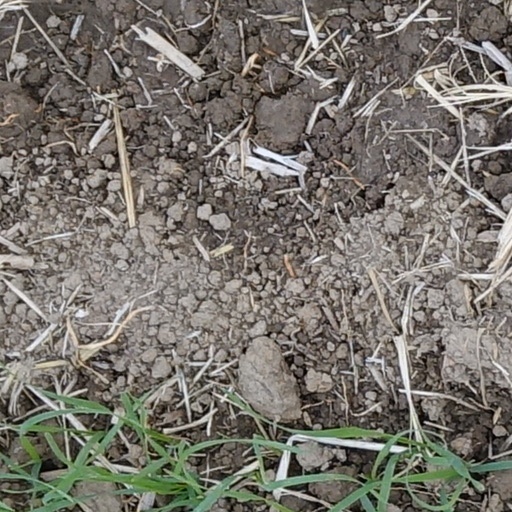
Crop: wheat